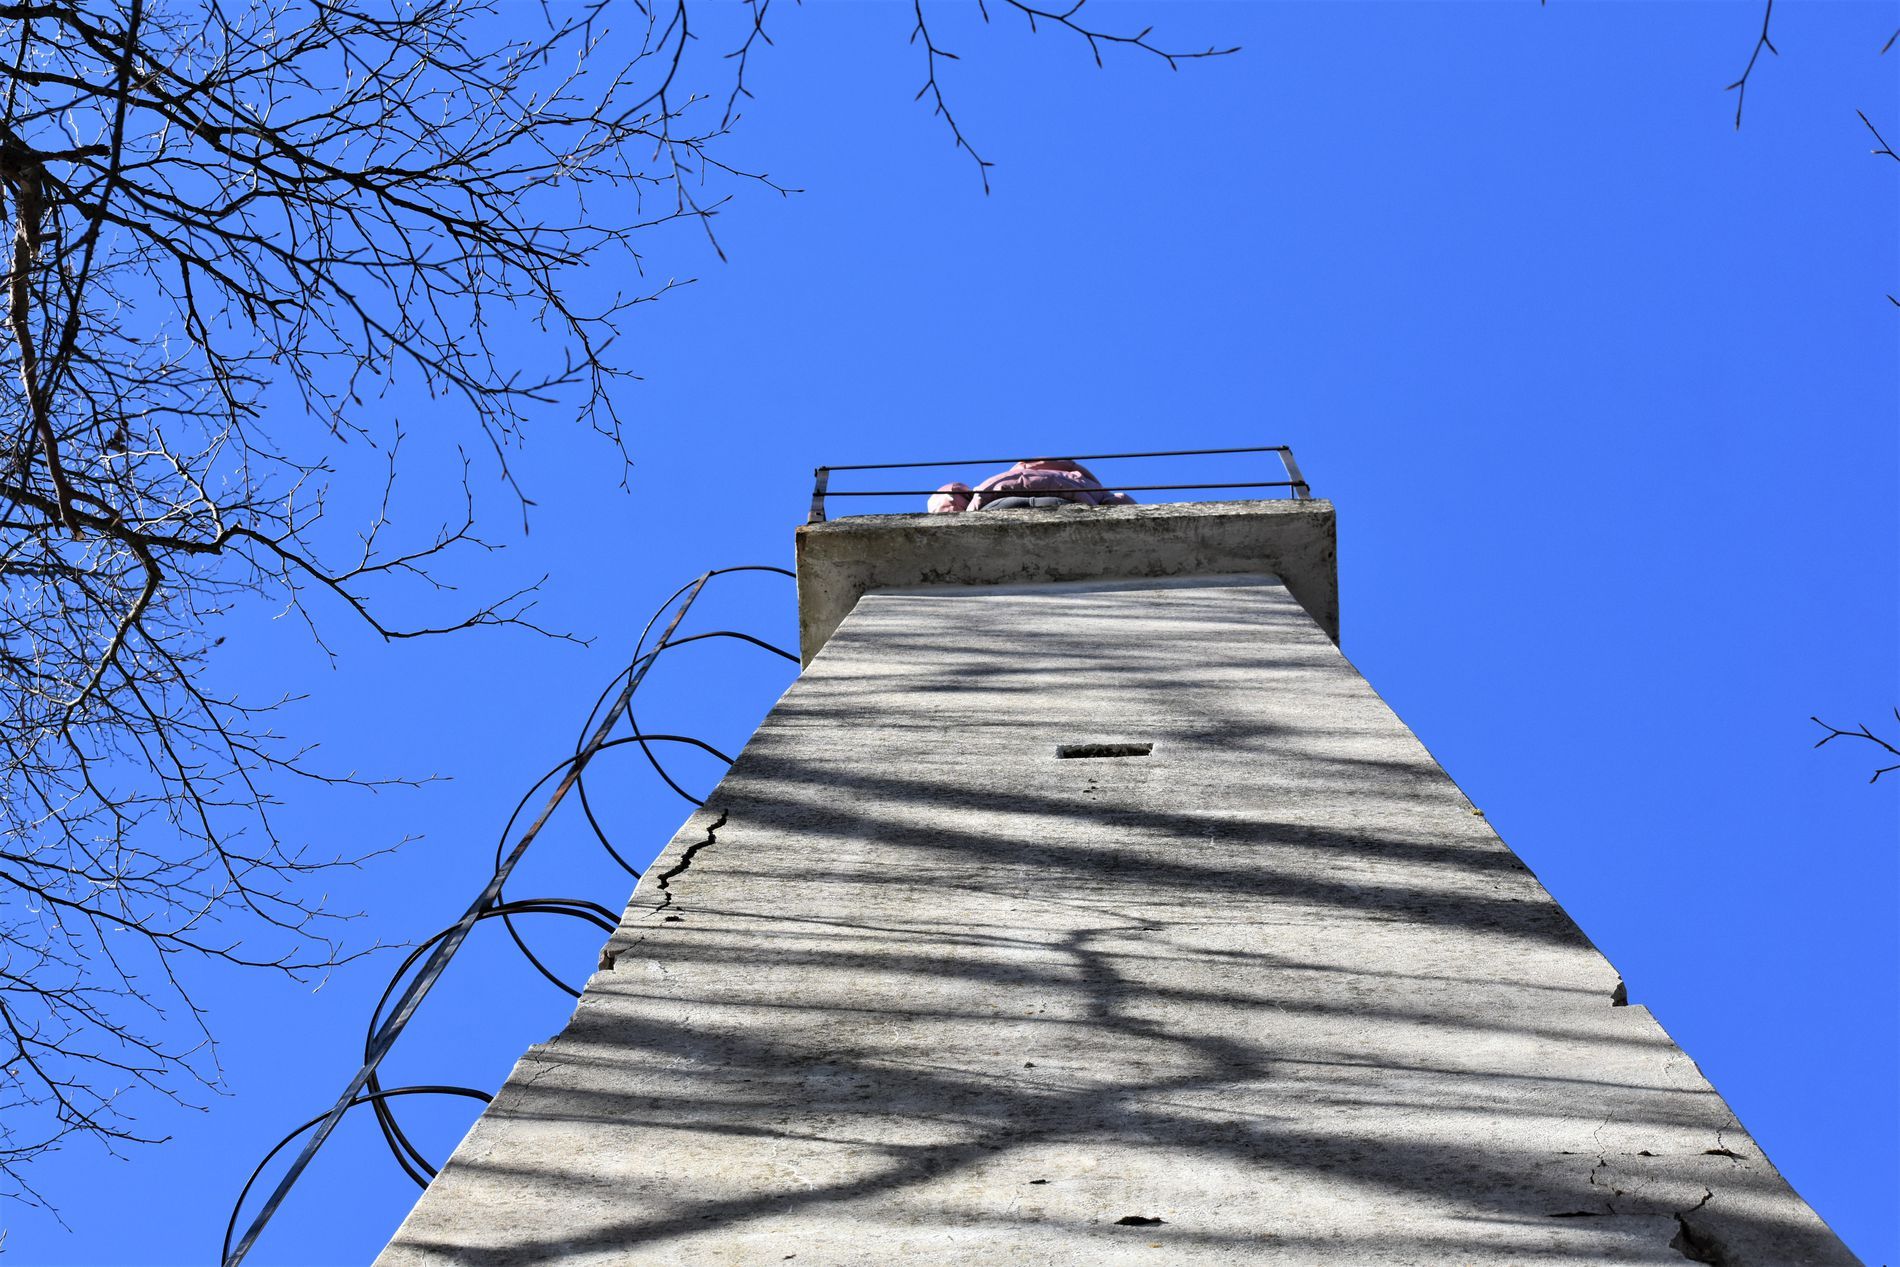
Concrete Tower View
This image shows a tall concrete tower. The background is the blue sky. There are also some bare tree branches.
The scene is a landscape image captured from a low angle, showing a tall concrete tower and its background is the sky. The atmosphere of the image feels calm with a sense of height and isolation.
Labels: Person, Water, Waterfront, Architecture, Building, Tower, Beacon, Lighthouse, Outdoors, Handrail, Sky, Tree branches, Tree branch
Camera: NIKON CORPORATION NIKON D7200
Lens: 55-200mm f/4-5.6, AF-S DX Nikkor 55-200mm f/4-5.6G ED VR II
Aperture: F8
Exposure: 1/500 sec
ISO: 400
Focal length: 55.0 mm